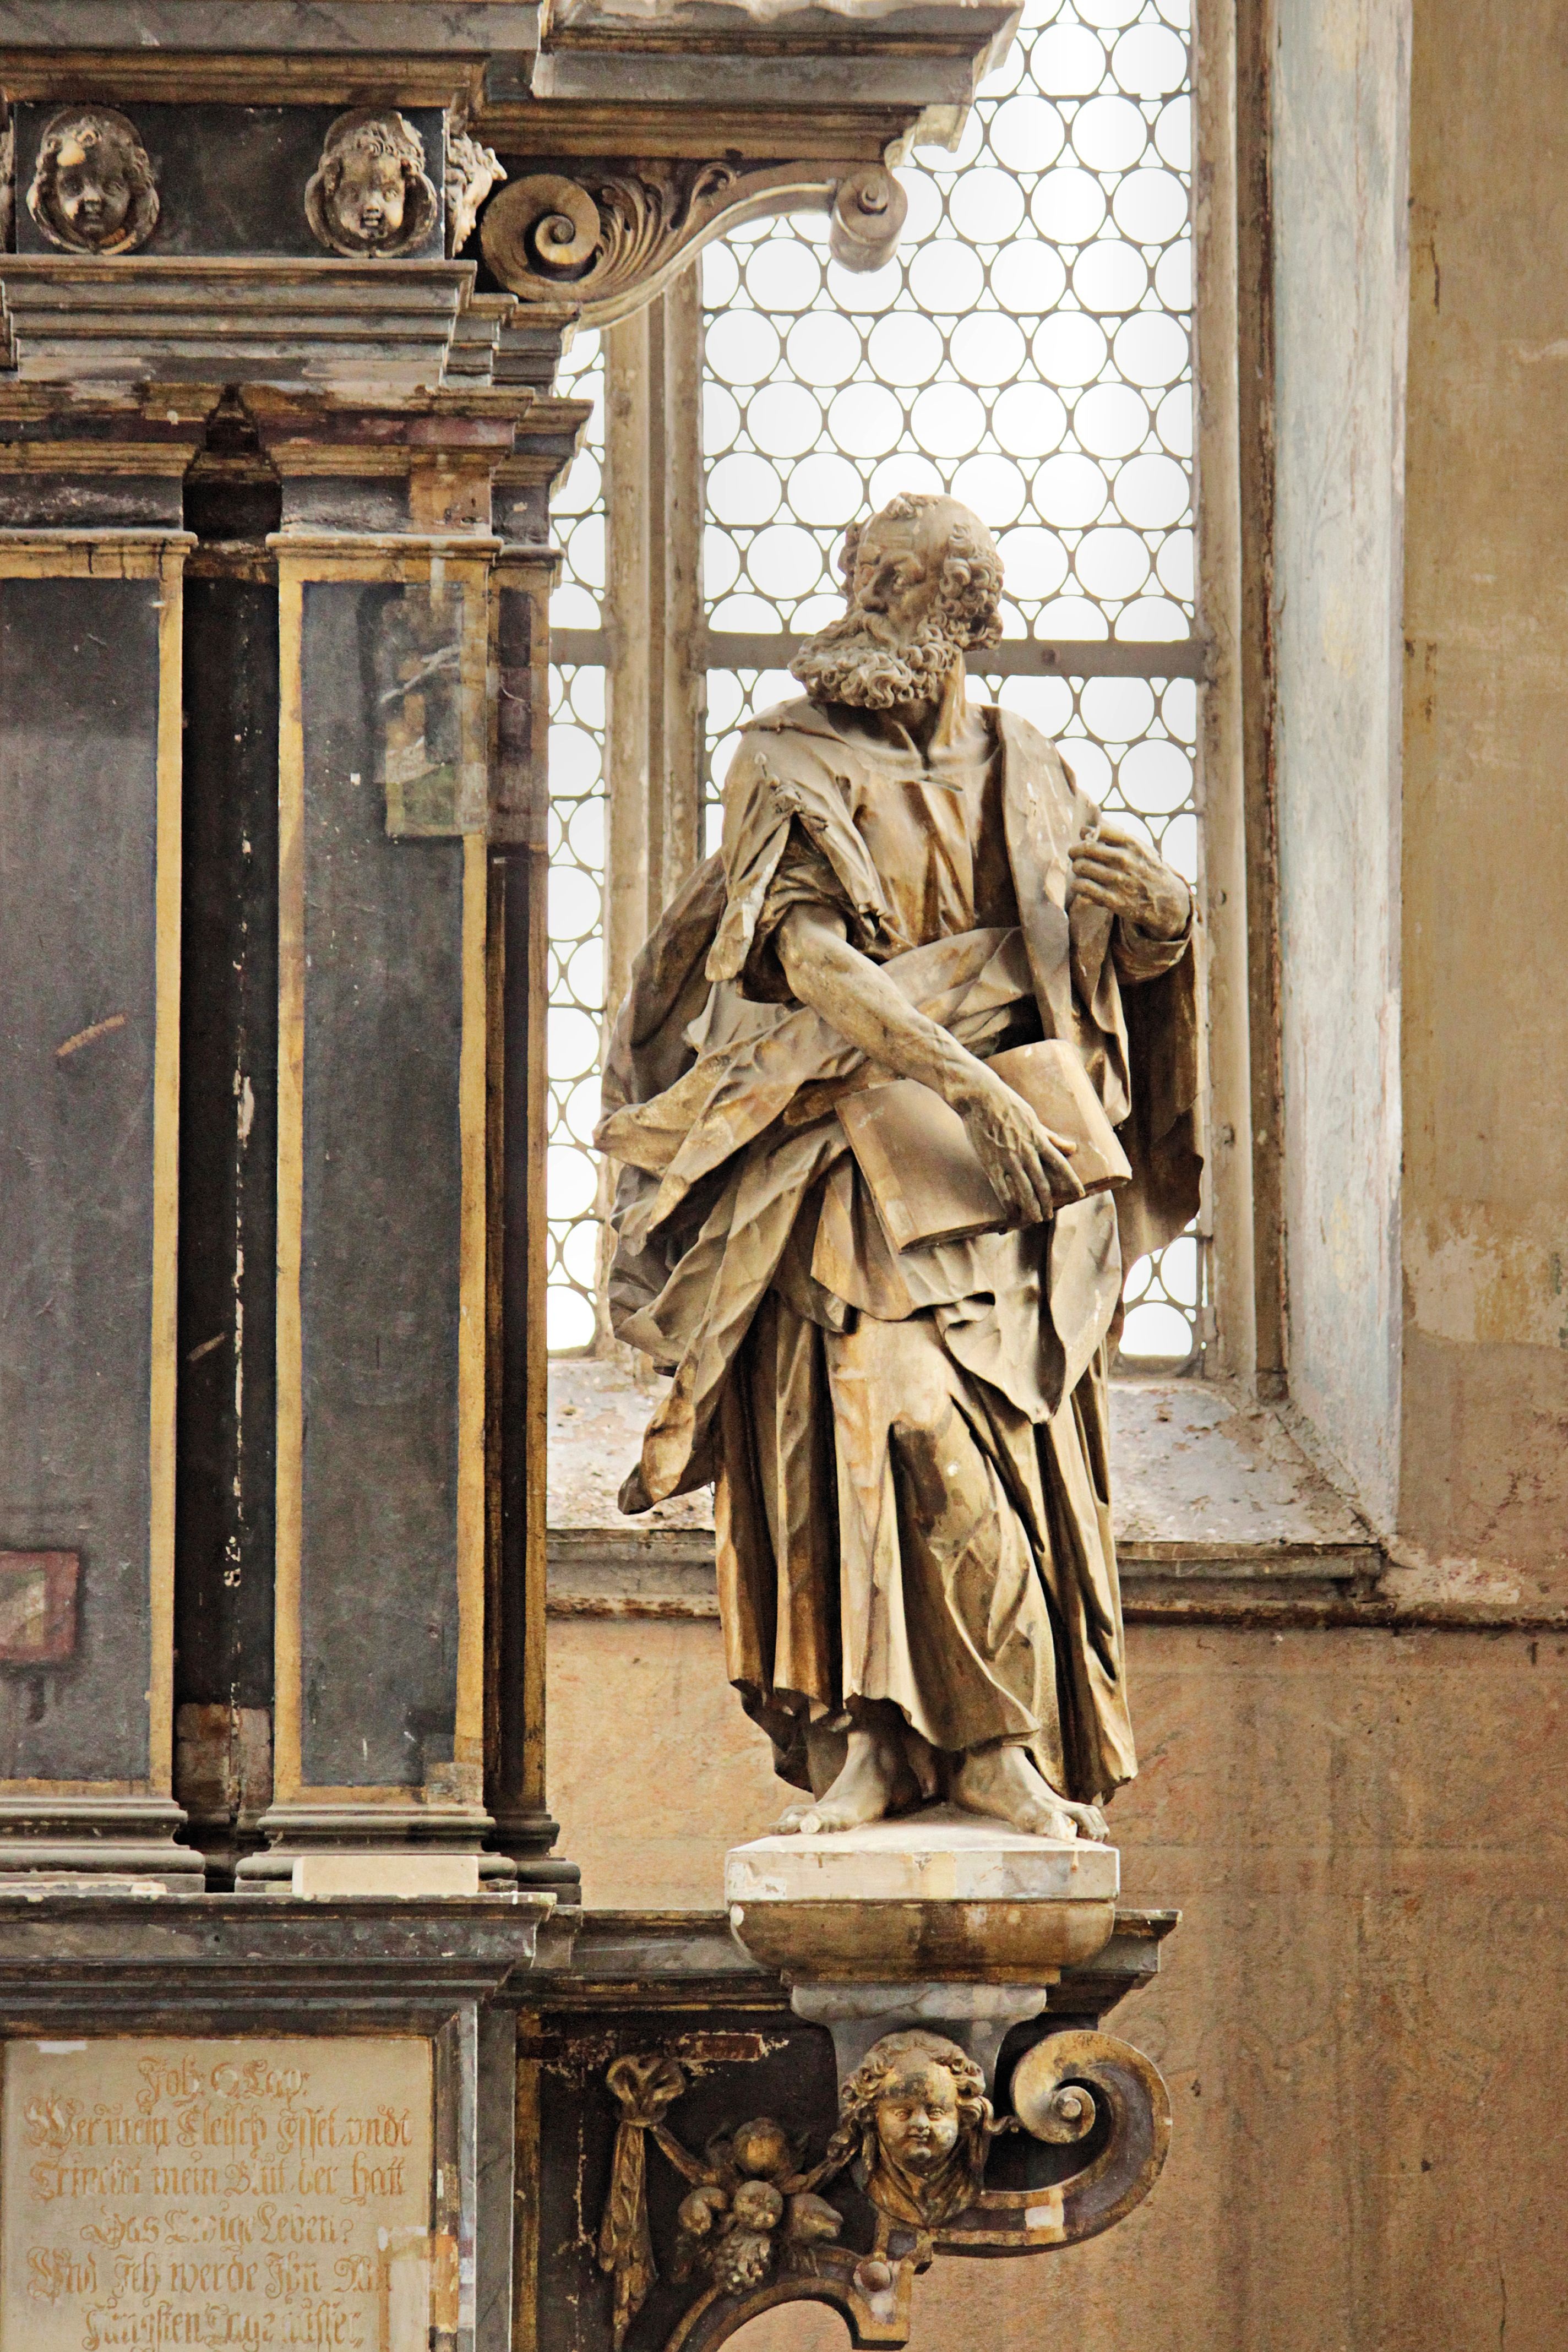
wood, window, monument, statue, religion, cathedral, christian, sculpture, art, temple, history, carving, middle ages, saxony anhalt, prettin, ancient history, closed church prettin, peter statue